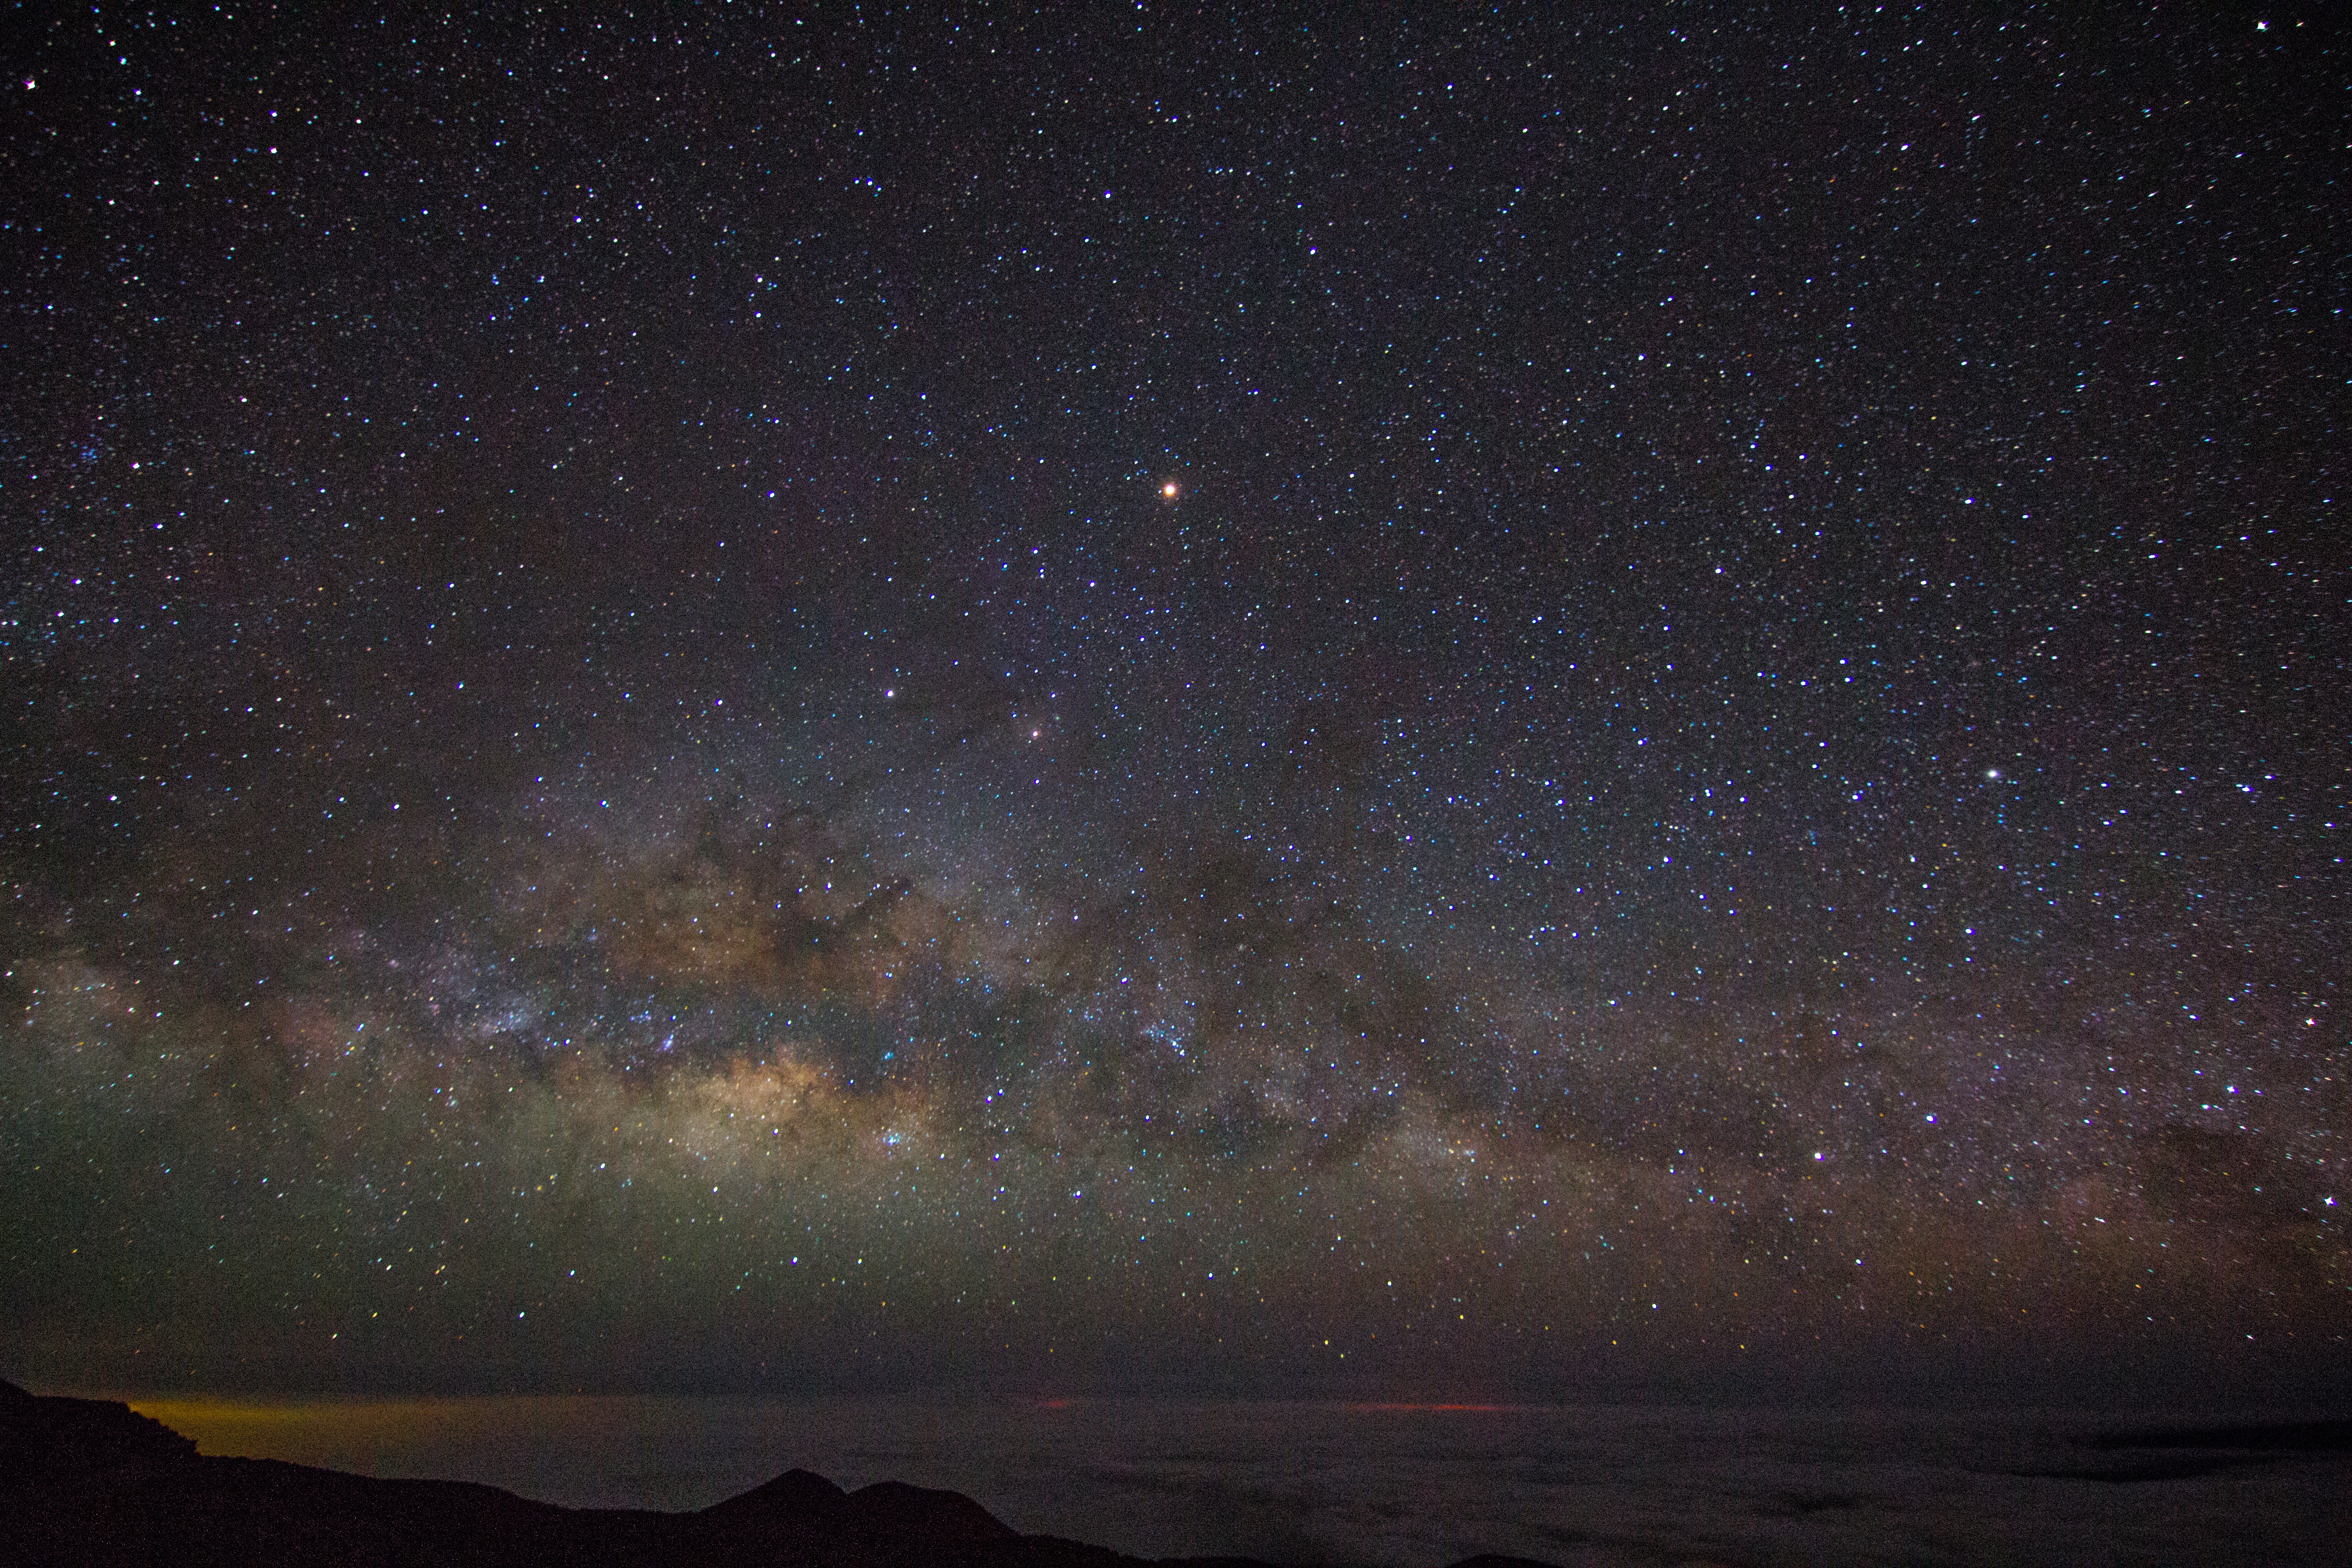
sky, night, star, milky way, atmosphere, galaxy, outer space, astronomy, midnight, astronomical object, spiral galaxy